Drégely Castle

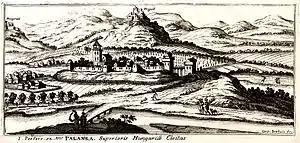
Drégely Castle – Trigell above, and Palánk below, in a medieval copper engraving

On 9 July 1552 the high castle gate and its tower collapsed. That was when Ali Pasha sent the priest Márton as envoy to persuade Szondy to surrender. Szondy refused again, but he sent his two pageboys accompanied by two noble Turkish captives to Ali. They brought the message that the castle would be defended until the last breath. Szondy asked Ali to educate the two boys in exchange for the release of the two Turkish prisoners, and for himself to be buried with full honours. As reply to Szondy's repeated refusal Turkish troops started a decisive attack on the castle. Szondy was shot in his knee and the subsequent bullet killed him. The defenders were killed until the last man. Drégely fell, but Ali paid tribute to the brave dead castellan.